Sentetsu Pashi class locomotives

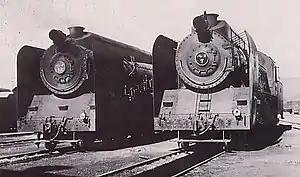

The Pashi or Pasi (Japanese パシ, Korean 파시) class locomotives were a group made up of five distinct classes of steam tender locomotives built for the Chosen Government Railway ("Sentetsu") with 4-6-2 wheel arrangement. The "Pashi" name came from the American naming system for steam locomotives, under which locomotives with 4-6-2 wheel arrangement were called "Pacific".